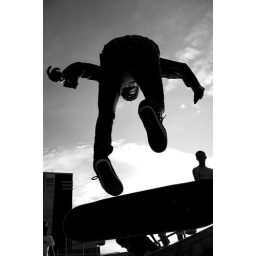
astronaut in black and white